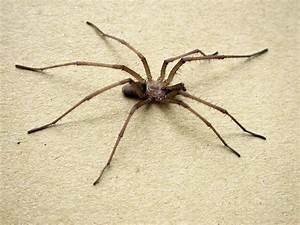
Label: spider